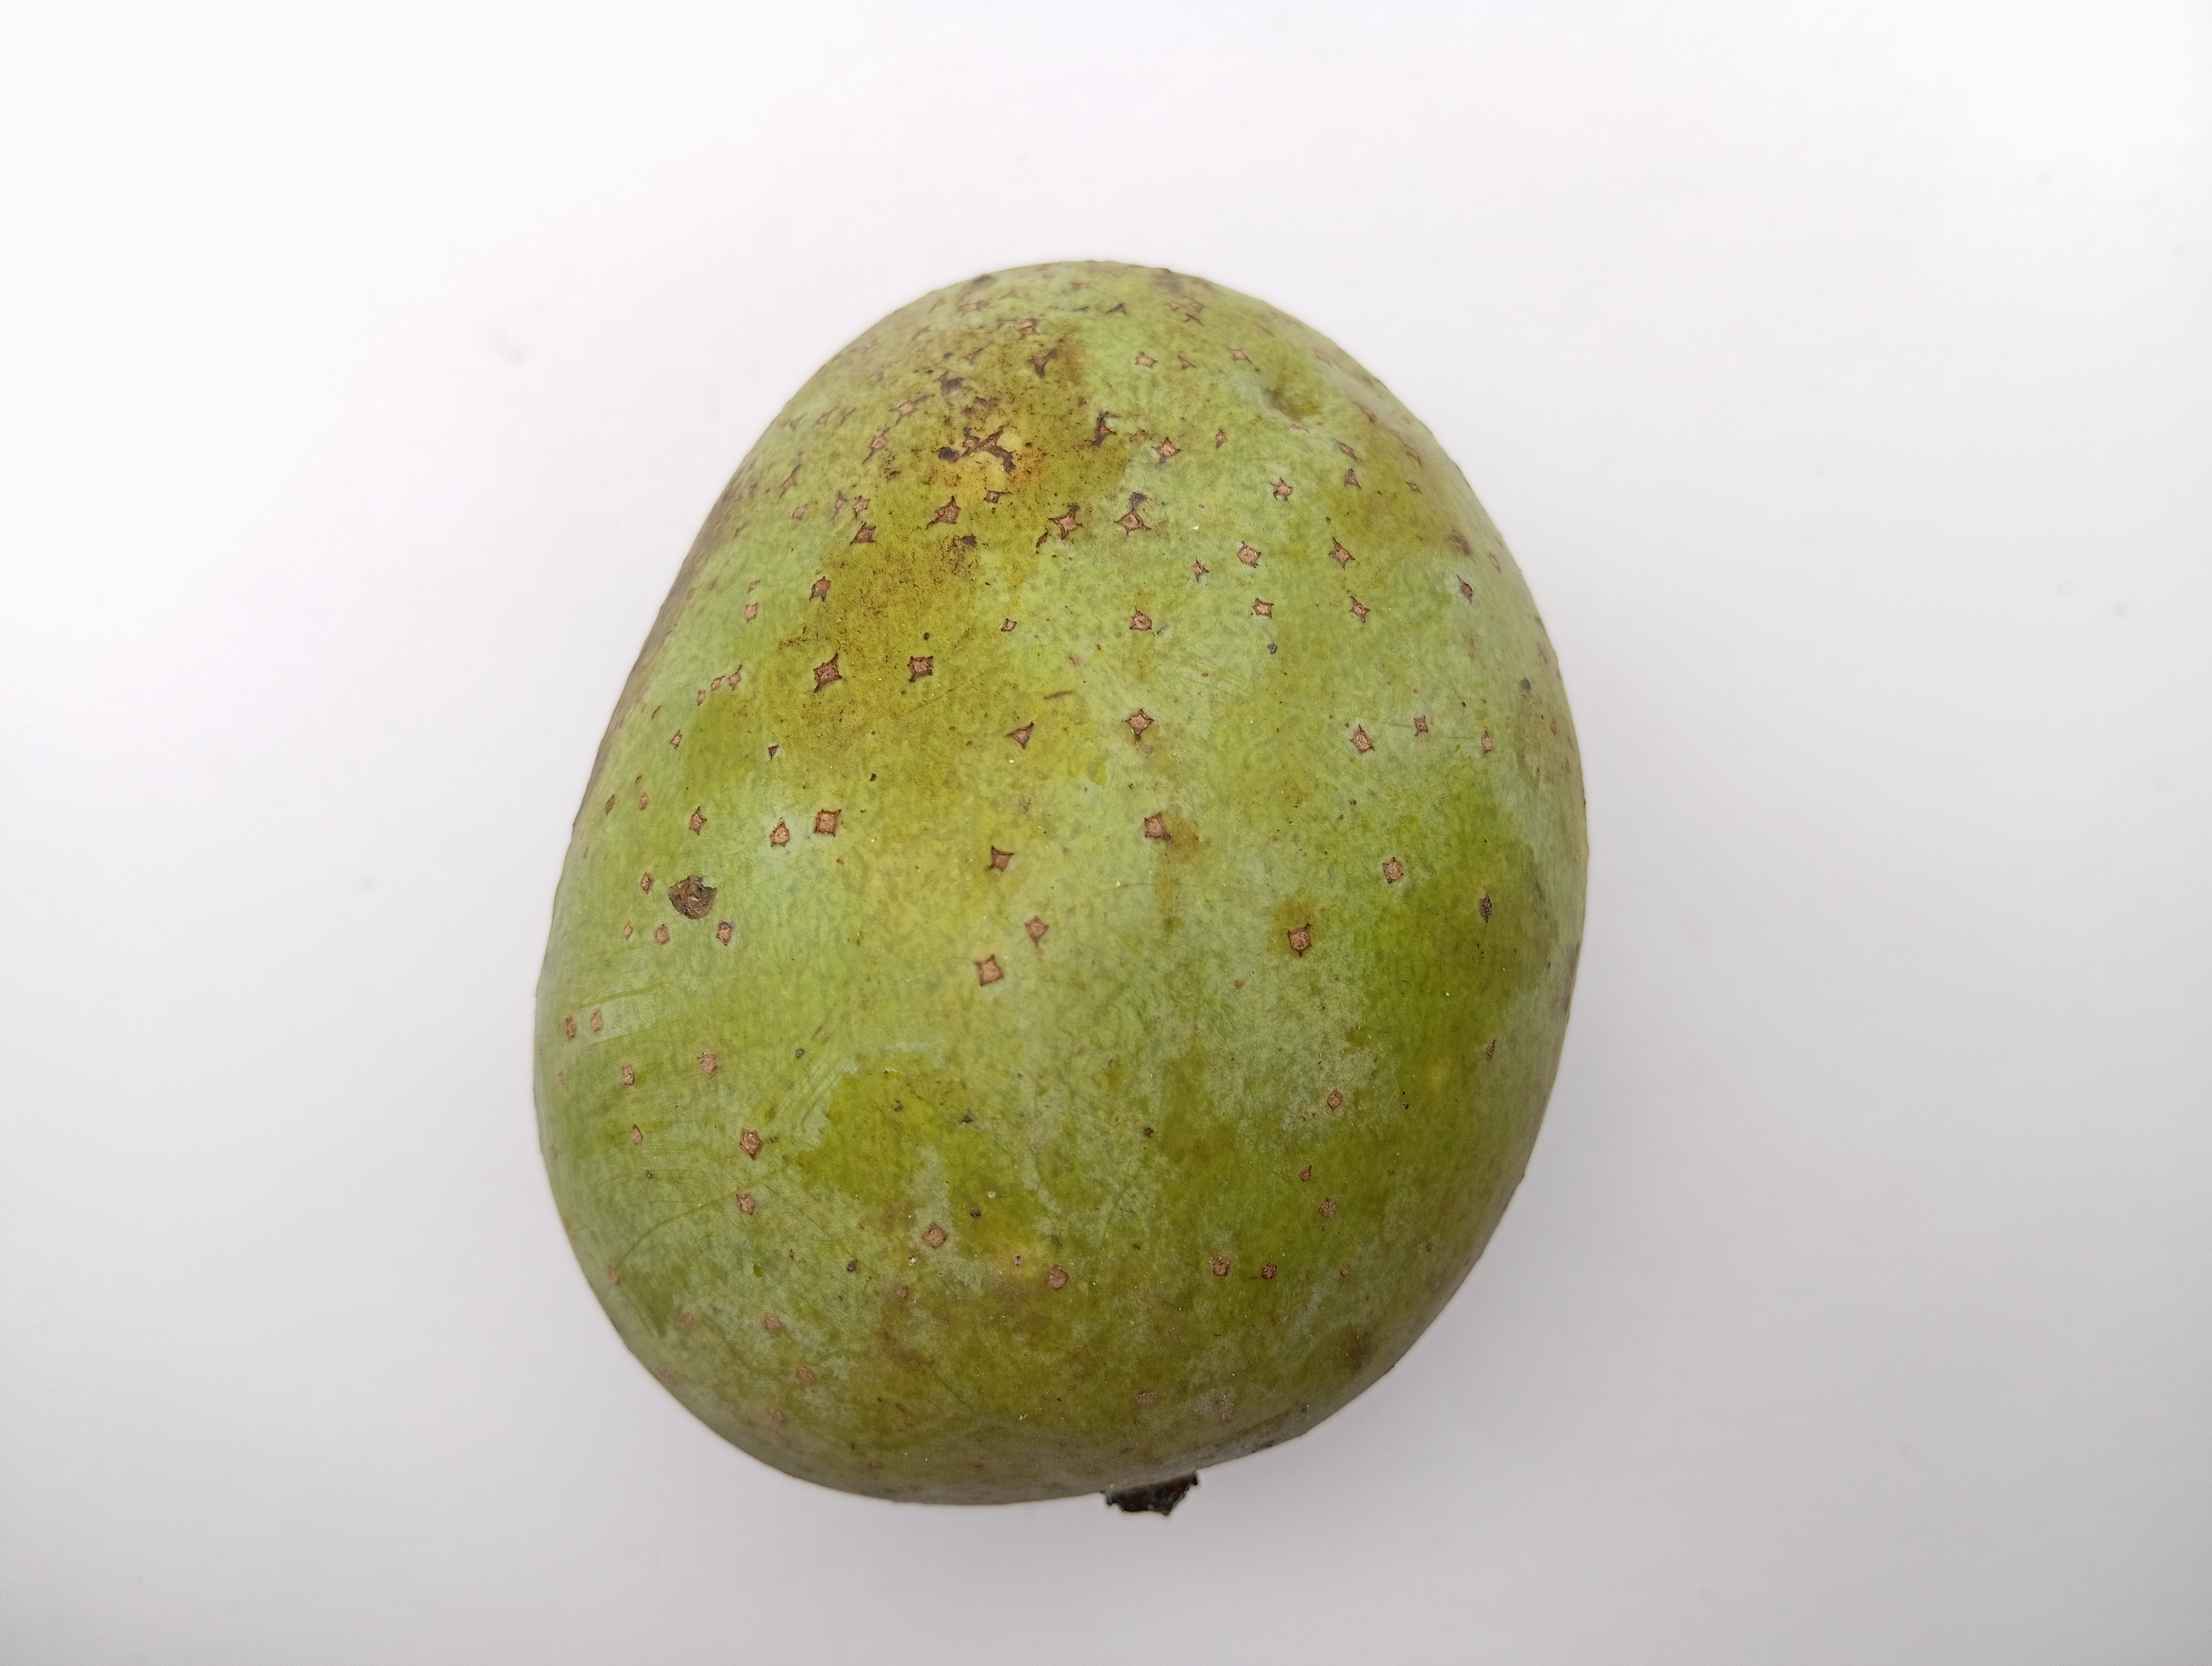
Mango variety: Langra